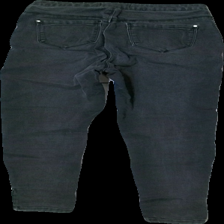
View: back
Type: Jeans
Category: Ladies
Brand: Not in the list
Brand text on label: missguided
Colors: Grey
Material: unknown
Cut: Tight
Size: 38
Season: All
Trend: Denim
Damage: damaged elastane
Damage location: top center
Price range: <50
Recommended usage: Export
Description: grey tight jeans